Shiguan kindergarten attack

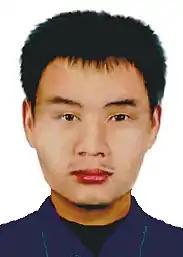
Bai Ningyang

The Shiguan kindergarten attack took place at a kindergarten in Shiguan village in Gongyi, Henan, China, on 8 May 2006. At about 9:00 that morning, 18-year-old Bai Ningyang entered a classroom on the second floor of the kindergarten, which was reportedly operating illegally. Inside were 21 children and a female teacher, who, according to locals, had rejected his advances. Threatening them with a knife, Bai forced the entire class to the back of the room. He then locked the door and poured gasoline from two bottles on the floor, before setting it on fire and escaping. He told one child, whose parents he knew, to leave. Two five-year-old children died at the scene, ten more succumbed to their wounds in hospital, and four others, as well as the teacher, were injured.